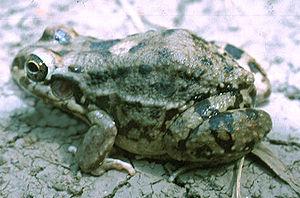
Leptodactylus bufonius est une espèce d'amphibiens de la famille des Leptodactylidae.
La province de San Juan est une province de l'Argentine située à l'ouest du pays. Elle est limitée au nord par la province de La Rioja, au sud-est par la province de San Luis, au sud par la province de Mendoza et à l'ouest par la cordillère des Andes, qui la sépare du Chili.